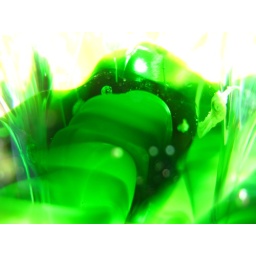
a lovely abstract of green in a large paper weight at the ranch